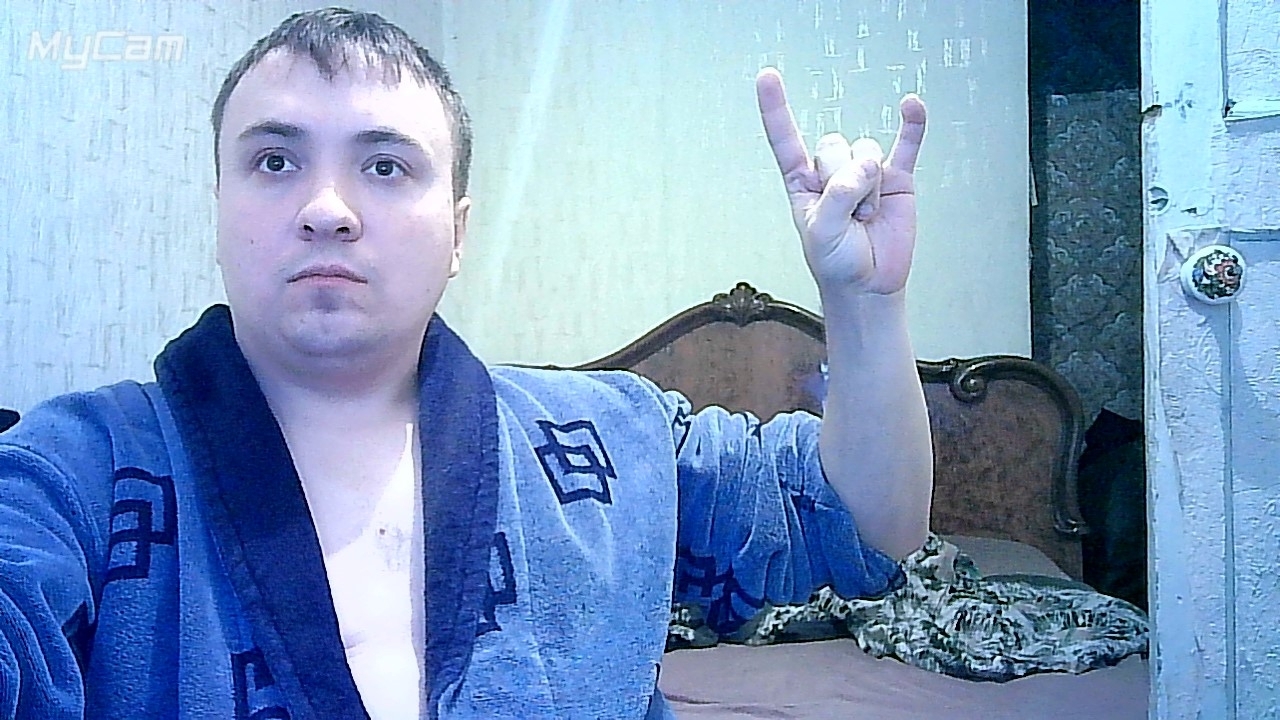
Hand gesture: rock